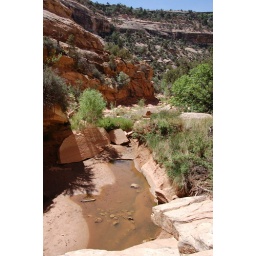
a little bit of water in this canyon yet